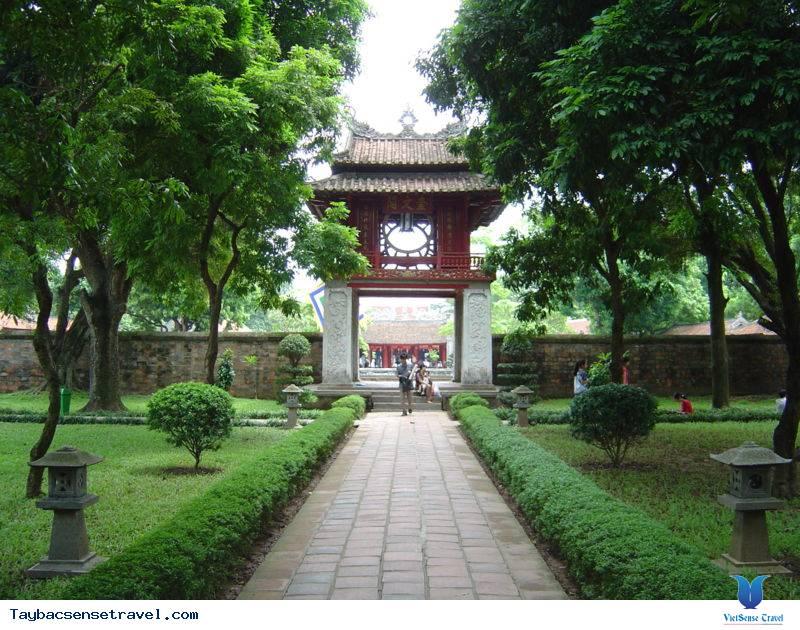
có một nam thanh niên vừa bước ra từ di tích lịch sử